Igor Oistrakh

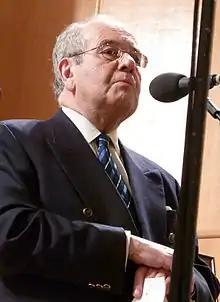
Igor Oistrakh opens the IV Moscow International David Oistrakh Violin Competition in 2010 (Moscow, Small Hall of the Moscow State Tchaikovsky Conservatory)

Igor Davidovich Oistrakh (April 1931 – 14 August 2021) was a Soviet and Russian violinist. He was described by "Encyclopædia Britannica" as "noted for his lean, modernist interpretations".